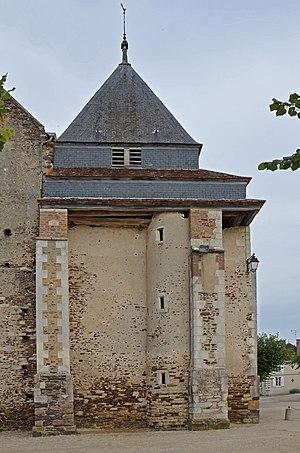
Église de Héry, Yonne, Bourgogne, France
Héry est une commune française située dans le département de l'Yonne et la région Bourgogne-Franche-Comté, dans la région naturelle de Champagne humide.